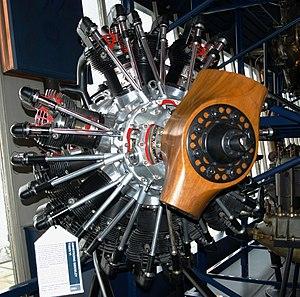
Le Armstrong Siddeley Tiger était un moteur d'avion britannique à 14 cylindres en étoile, refroidi par air et développé par Armstrong Siddeley dans les années 1930 à partir de son moteur Jaguar. Le moteur a été construit dans un certain nombre de versions différentes, mais les performances et les dimensions sont restées relativement les mêmes. Le Tiger VIII fut le premier moteur d'avion britannique à utiliser un compresseur à deux vitesses.
Cet article est la liste des moteurs d'avions par type et constructeur. Voir aussi la Catégorie:Propulsion des aéronefs.